William Parker Caldwell House

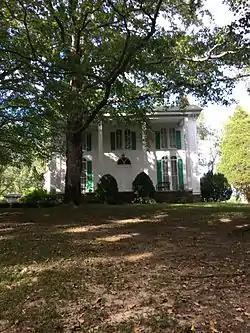

The William Parker Caldwell House is a property in the community of Gardner in Weakley County, Tennessee, that was the home of William Parker Caldwell, a local lawyer and politician who was Gardner's first mayor and who served in the U.S. House of Representatives and both houses of the Tennessee General Assembly. The historic home was listed on the National Register of Historic Places in 1979.